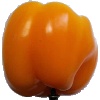
Label: Pepper Yellow 1